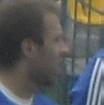
Age: 31